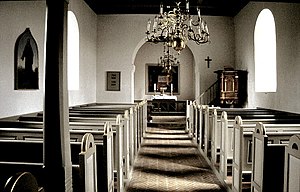
Skjød Kirke
Kirkerummet set mod øst
Skjøed Kirke, kirkerummet
Skjød Kirke ligger i landsbyen Skjød, ca. syv kilometer nordøst for Hammel og ca. otte kilometer sydvest for Hadsten.